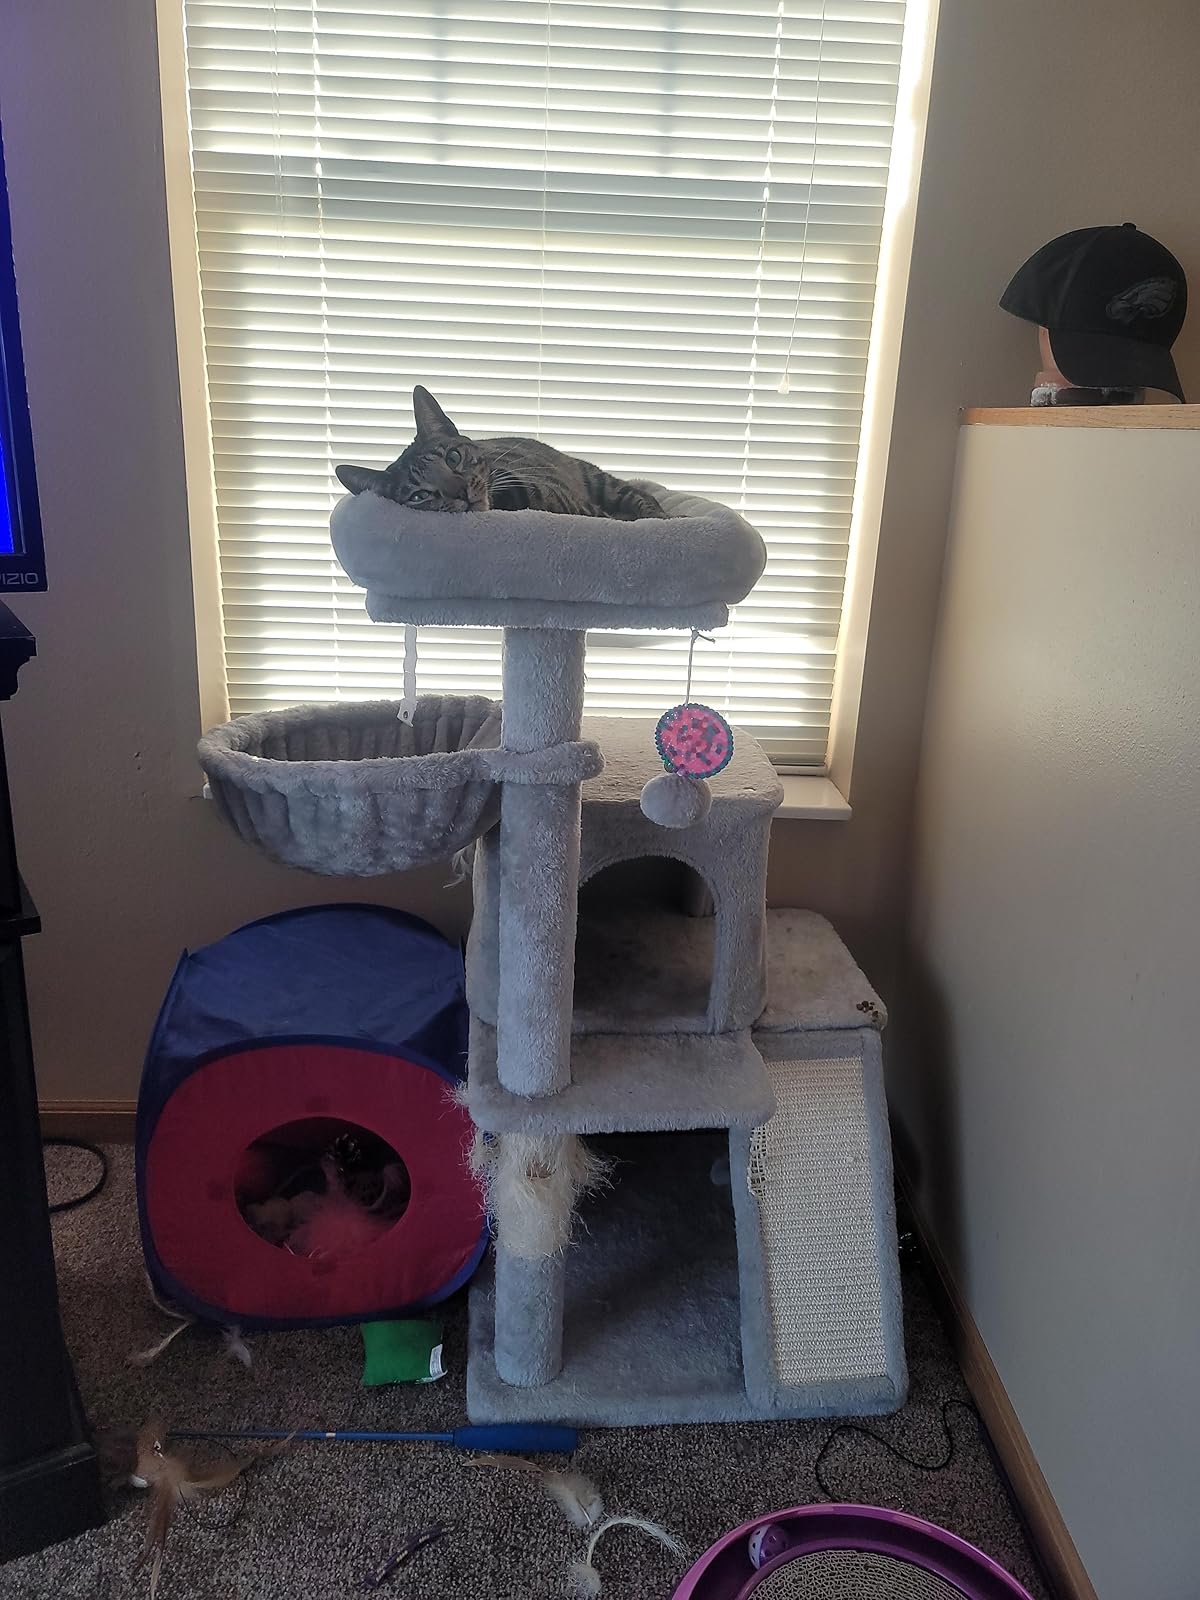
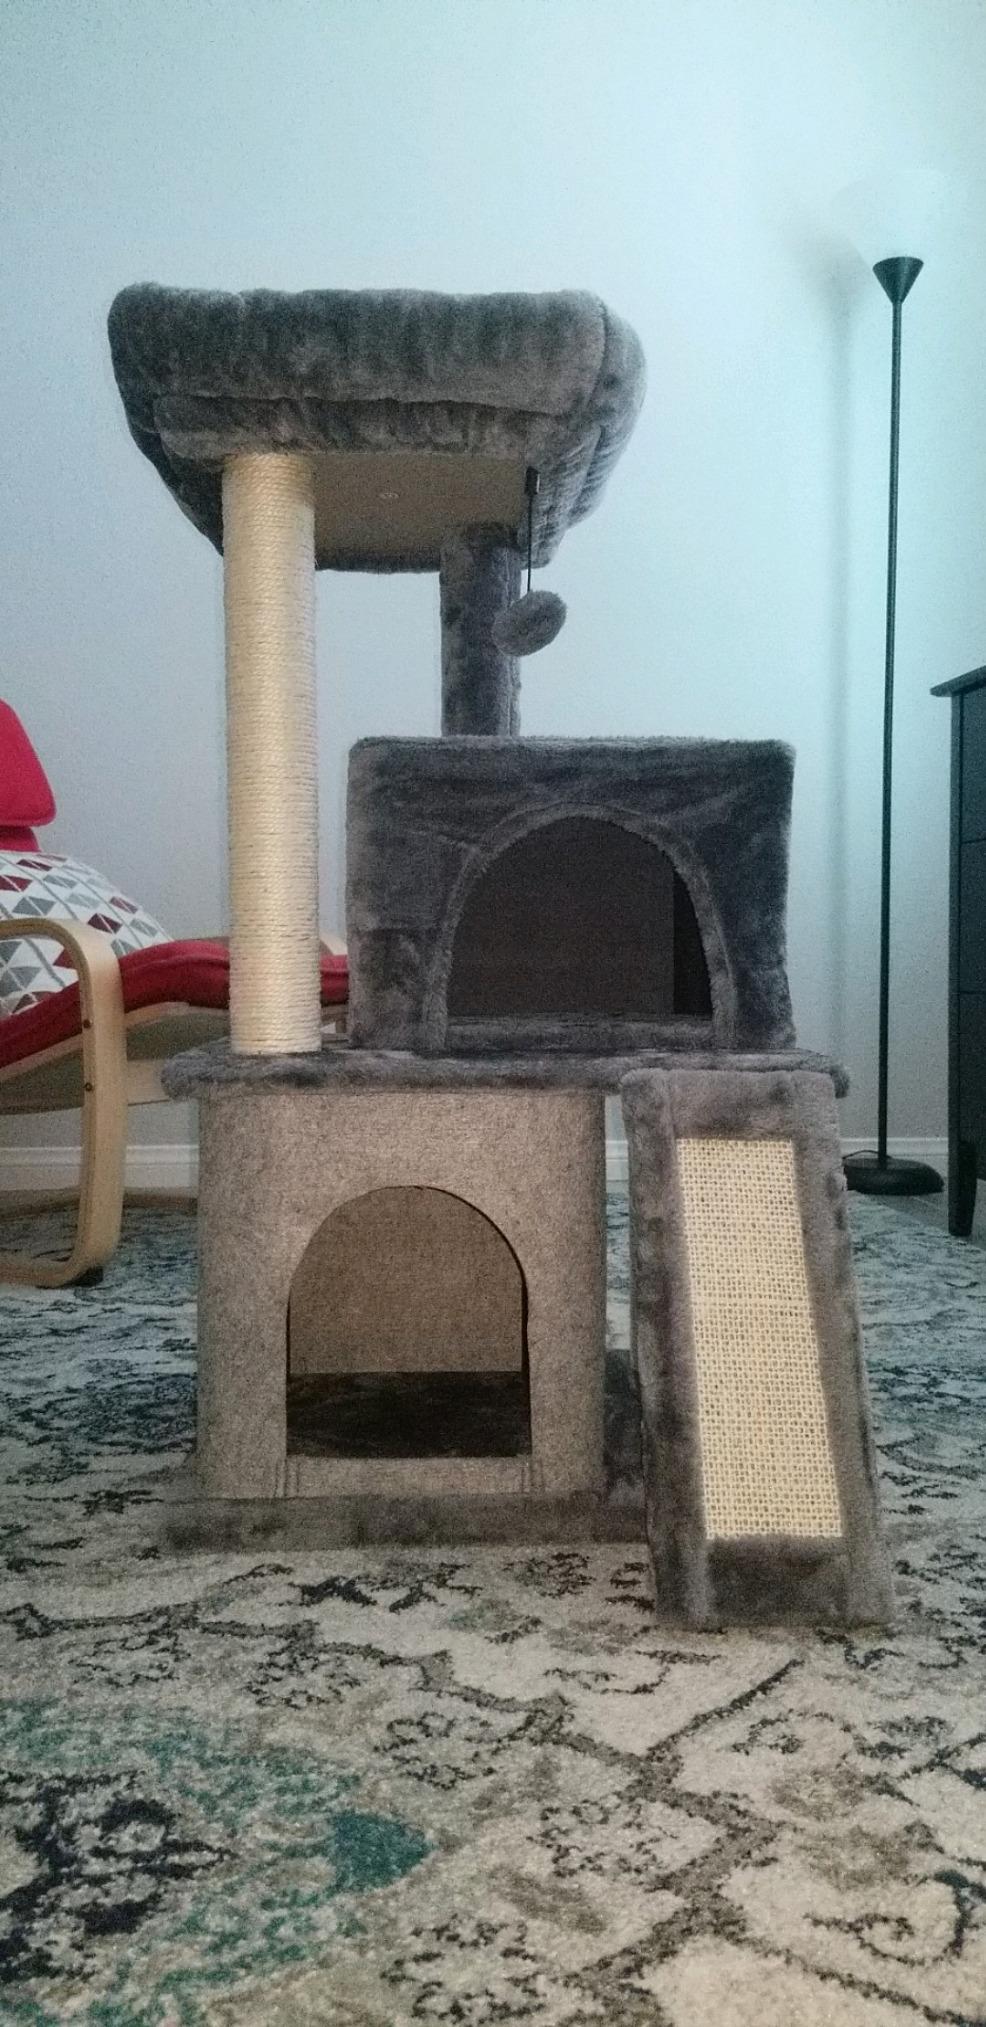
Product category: items_cat tree
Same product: no